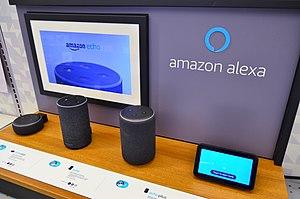
Alexa est le nom qui désigne et sert à interpeller l'assistant personnel virtuel développé par le Lab126 d'Amazon.com, rendu populaire par les appareils Echo. Il est capable d'interaction vocale, de lire de la musique, faire des listes de tâches, régler des alarmes, lire des podcasts et des livres audio, et donner la météo, le trafic et d'autres informations en temps réel. Alexa peut également contrôler plusieurs appareils intelligents en faisant office de hub domotique. La plupart des appareils, avec Alexa, permettent aux utilisateurs d'activer le mode écoute à l'aide d'un mot-clé. D'autres, en revanche, vous demandent d'appuyer sur un bouton. Actuellement, l'interaction et la communication avec Alexa sont disponibles en anglais, en français, en espagnol, en allemand et japonais.